Uí Fidgenti

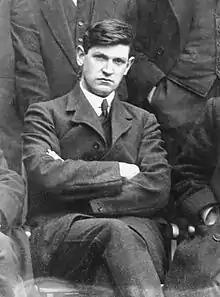
Michael Ó Coileáins

An early O'Leary family are given an Uí Fidgenti (Uí Chonaill Gabra) pedigree, but the Munster sept as a whole are generally regarded to belong to the Corcu Loígde.